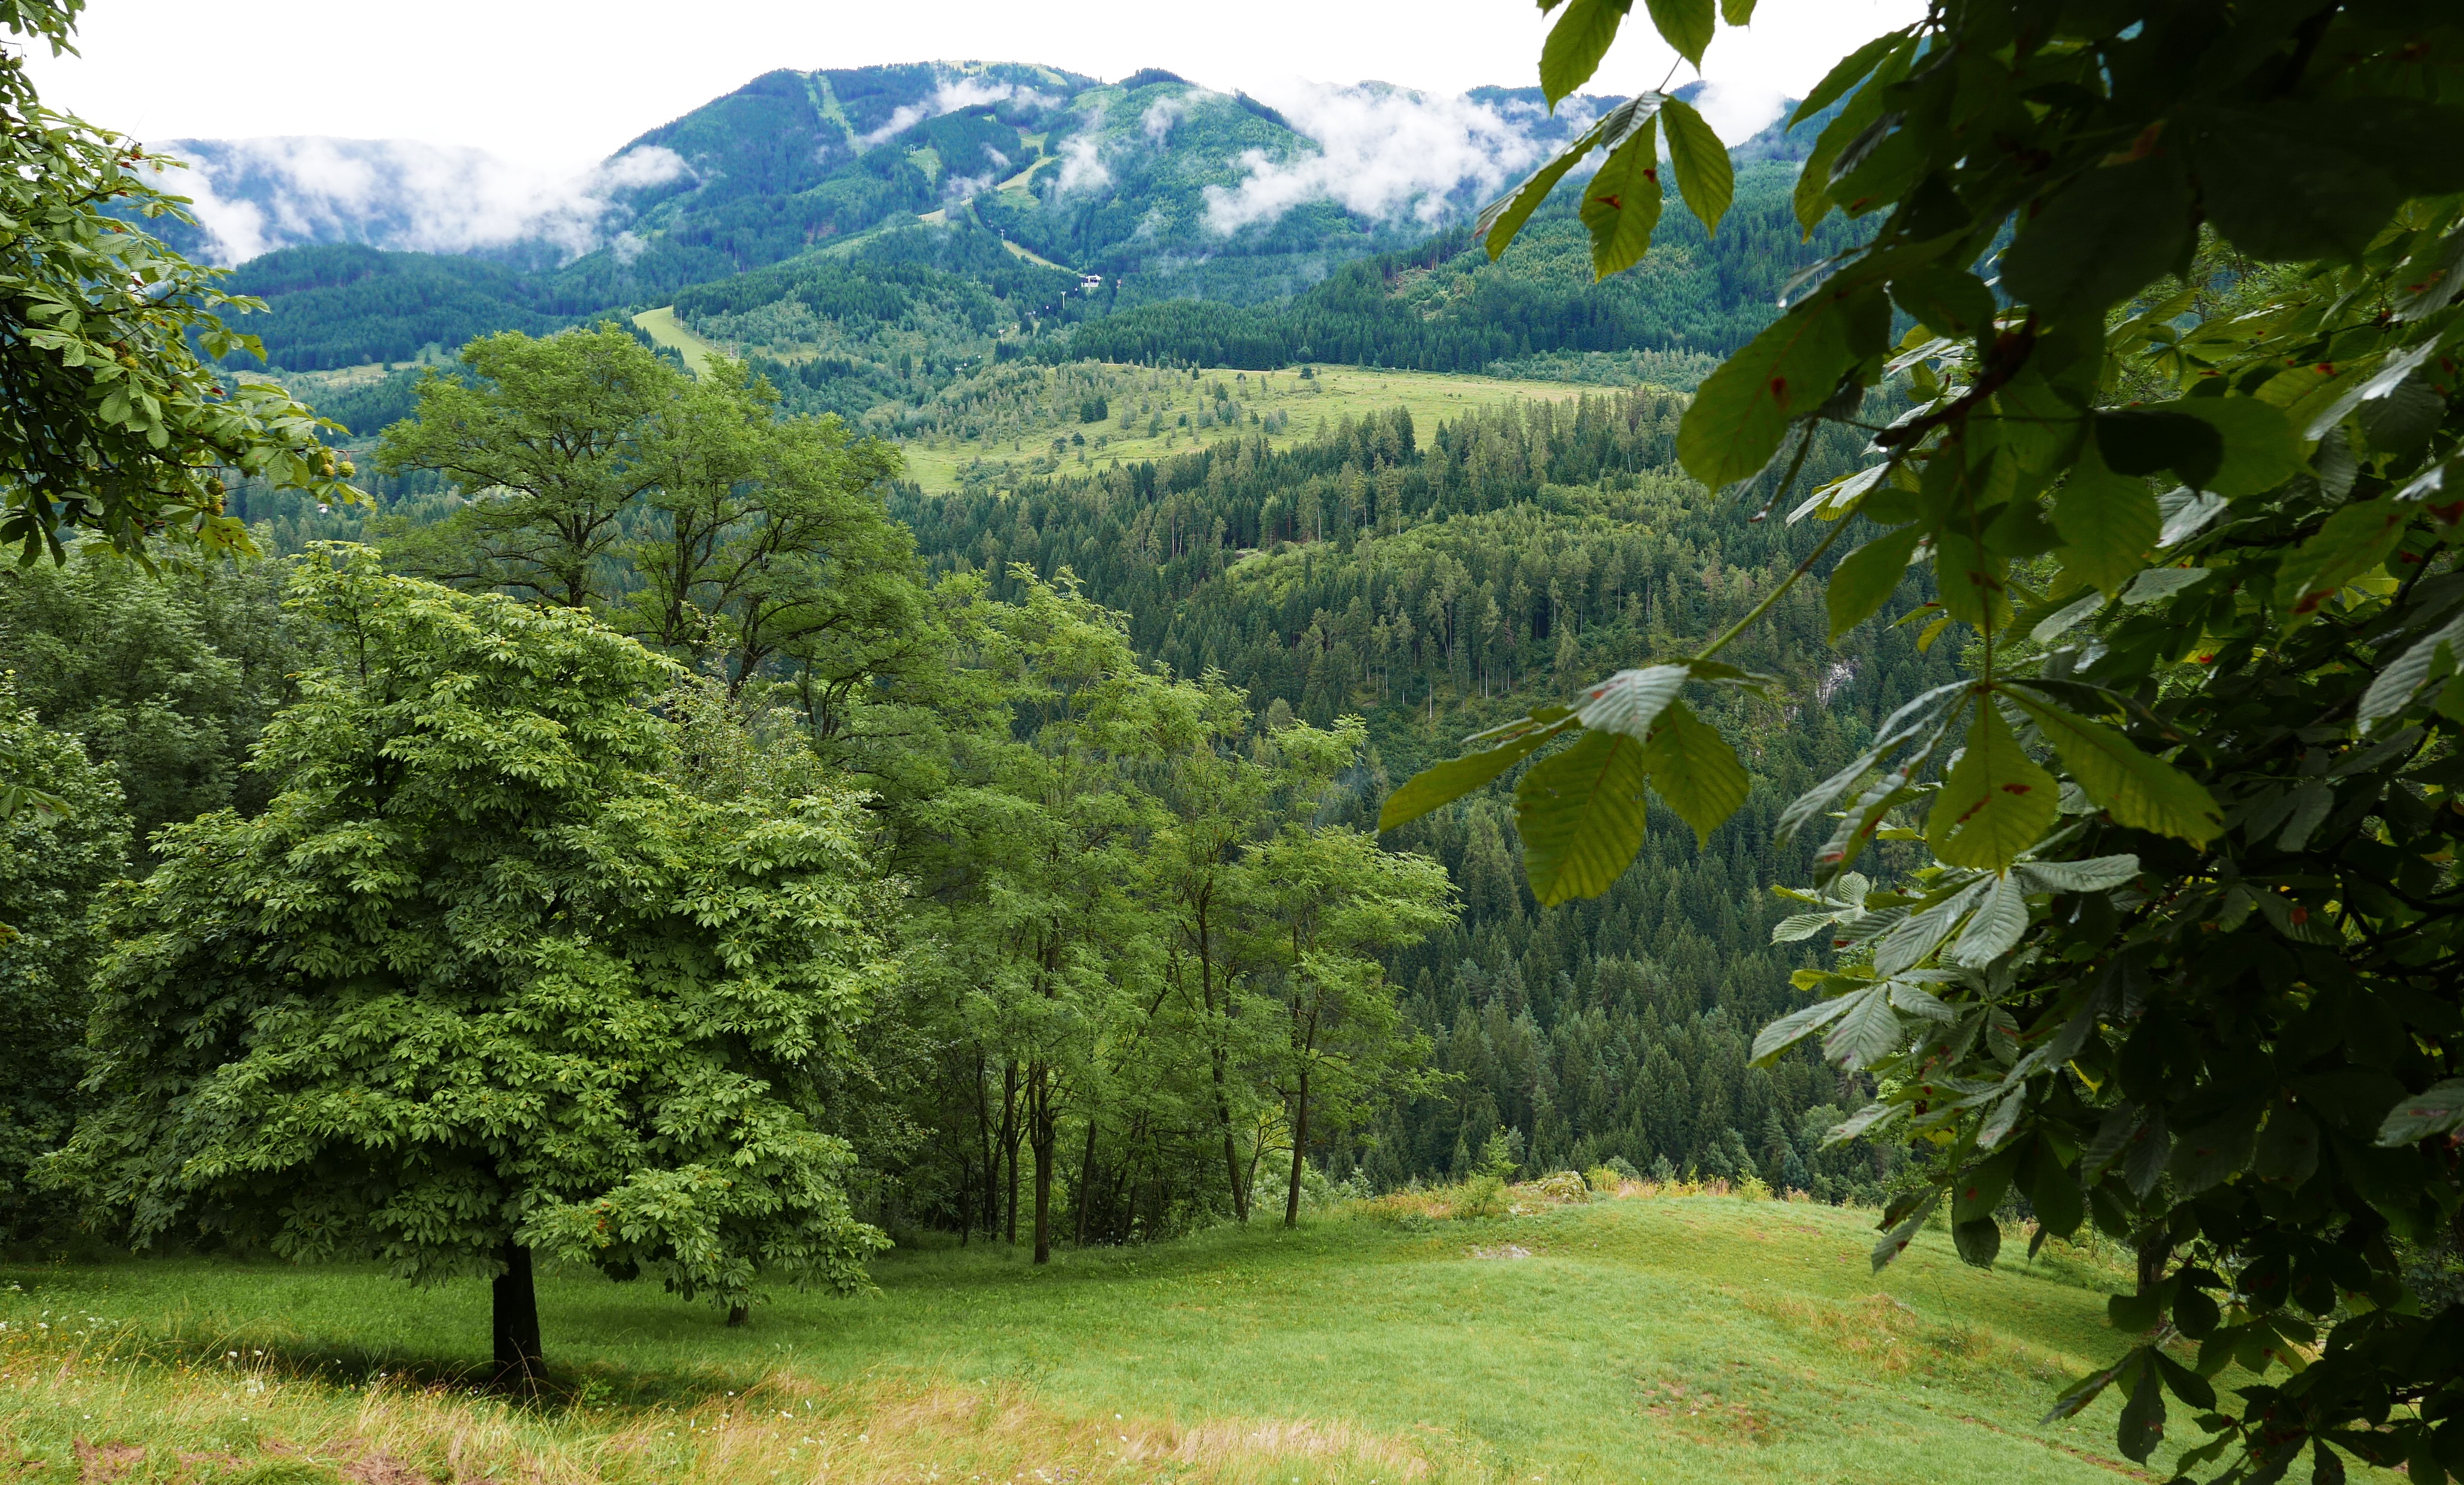
tree, forest, mountain, meadow, valley, mountain range, green, jungle, vegetation, rainforest, plantation, woodland, habitat, ecosystem, biome, old growth forest, natural environment, geographical feature, mountainous landforms, temperate broadleaf and mixed forest, temperate coniferous forest